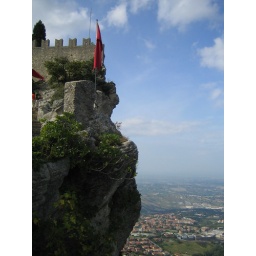
Looking over the castle wall of San Marino.